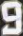
Number: 9